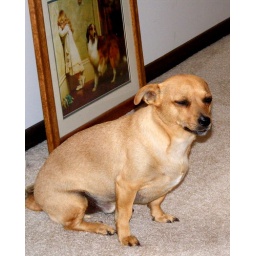
Shortie sitting in the corner making a funny face at me!